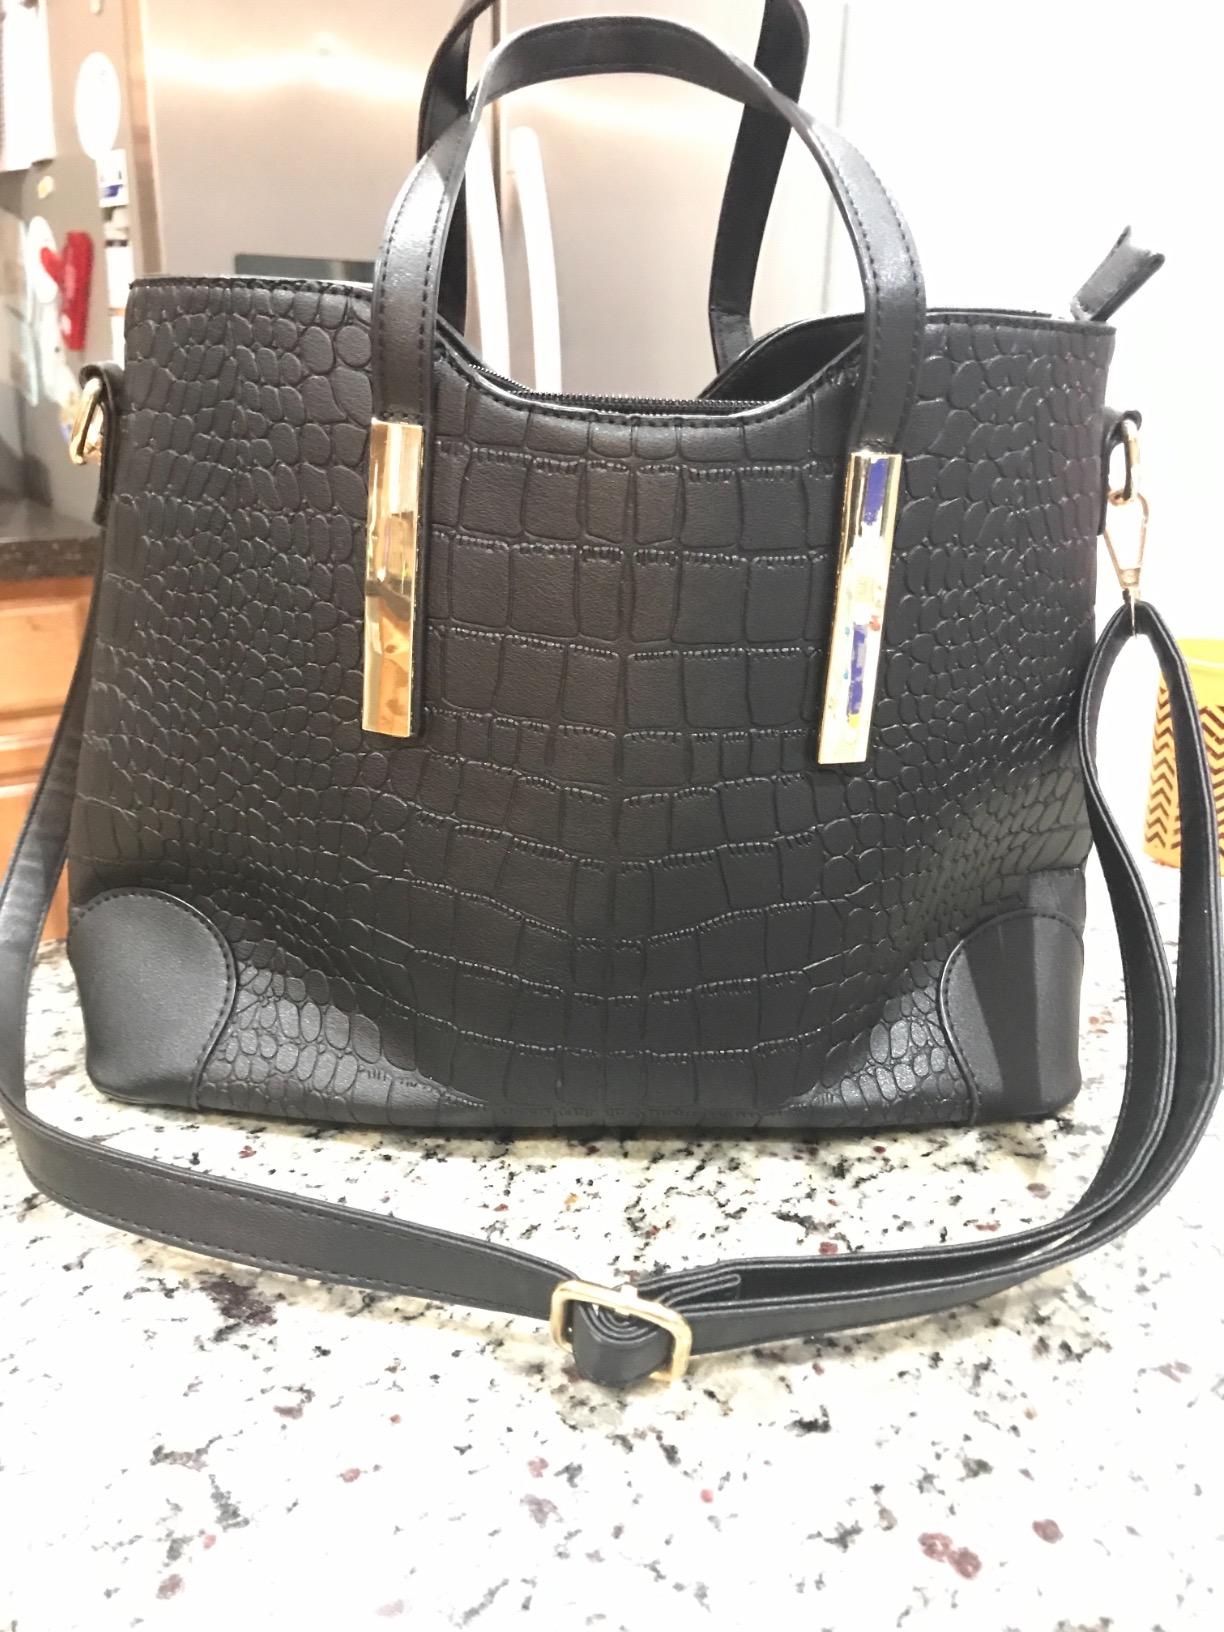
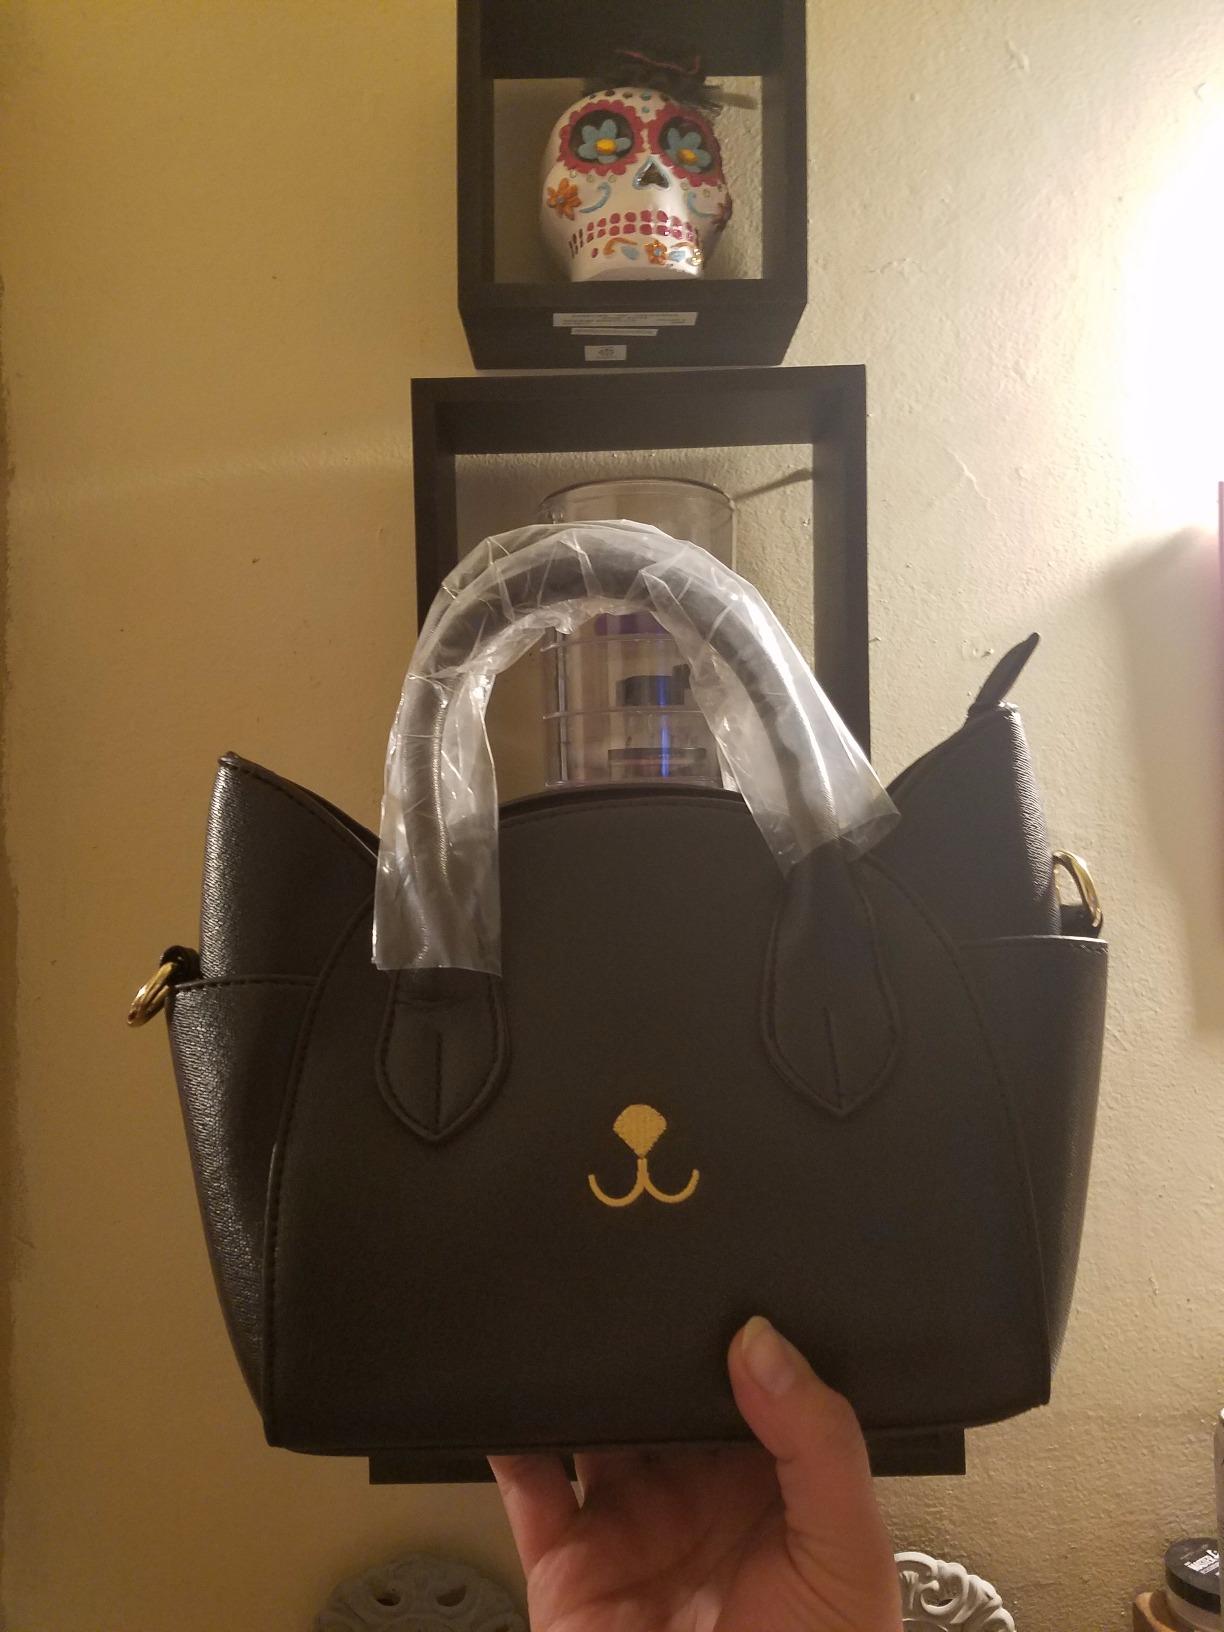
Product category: accessories_handbag
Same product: no